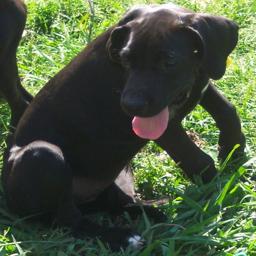
Animal: dogs